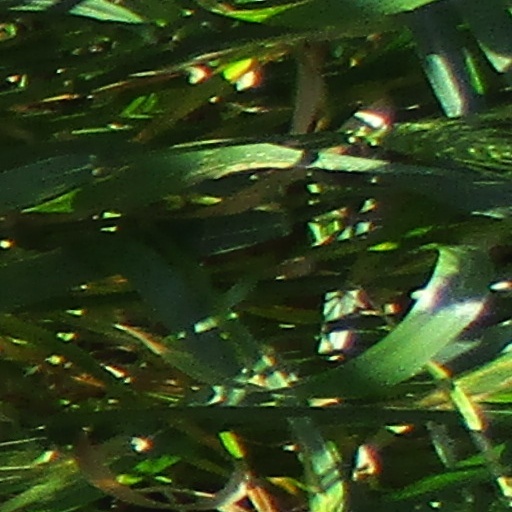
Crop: wheat